Economy of Iceland

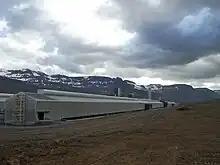
Alcoa's aluminium plant in Reyðarfjörður, Iceland

According to Alcoa, construction of Fjardaál entailed no human displacement, no impact on endangered species, and no danger to commercial fisheries; there will also be no significant effect on reindeer, bird and seal populations. However, the project drew considerable opposition from environmentalist groups such as the World Wide Fund for Nature, which called on Alcoa to abandon the plan to build Fjardaál. In addition, Icelandic singer Björk was a notable early opponent to the plan; protesting the proposed construction, the singer's mother, Hildur Rúna Hauksdóttir, went on a hunger strike in 2002.